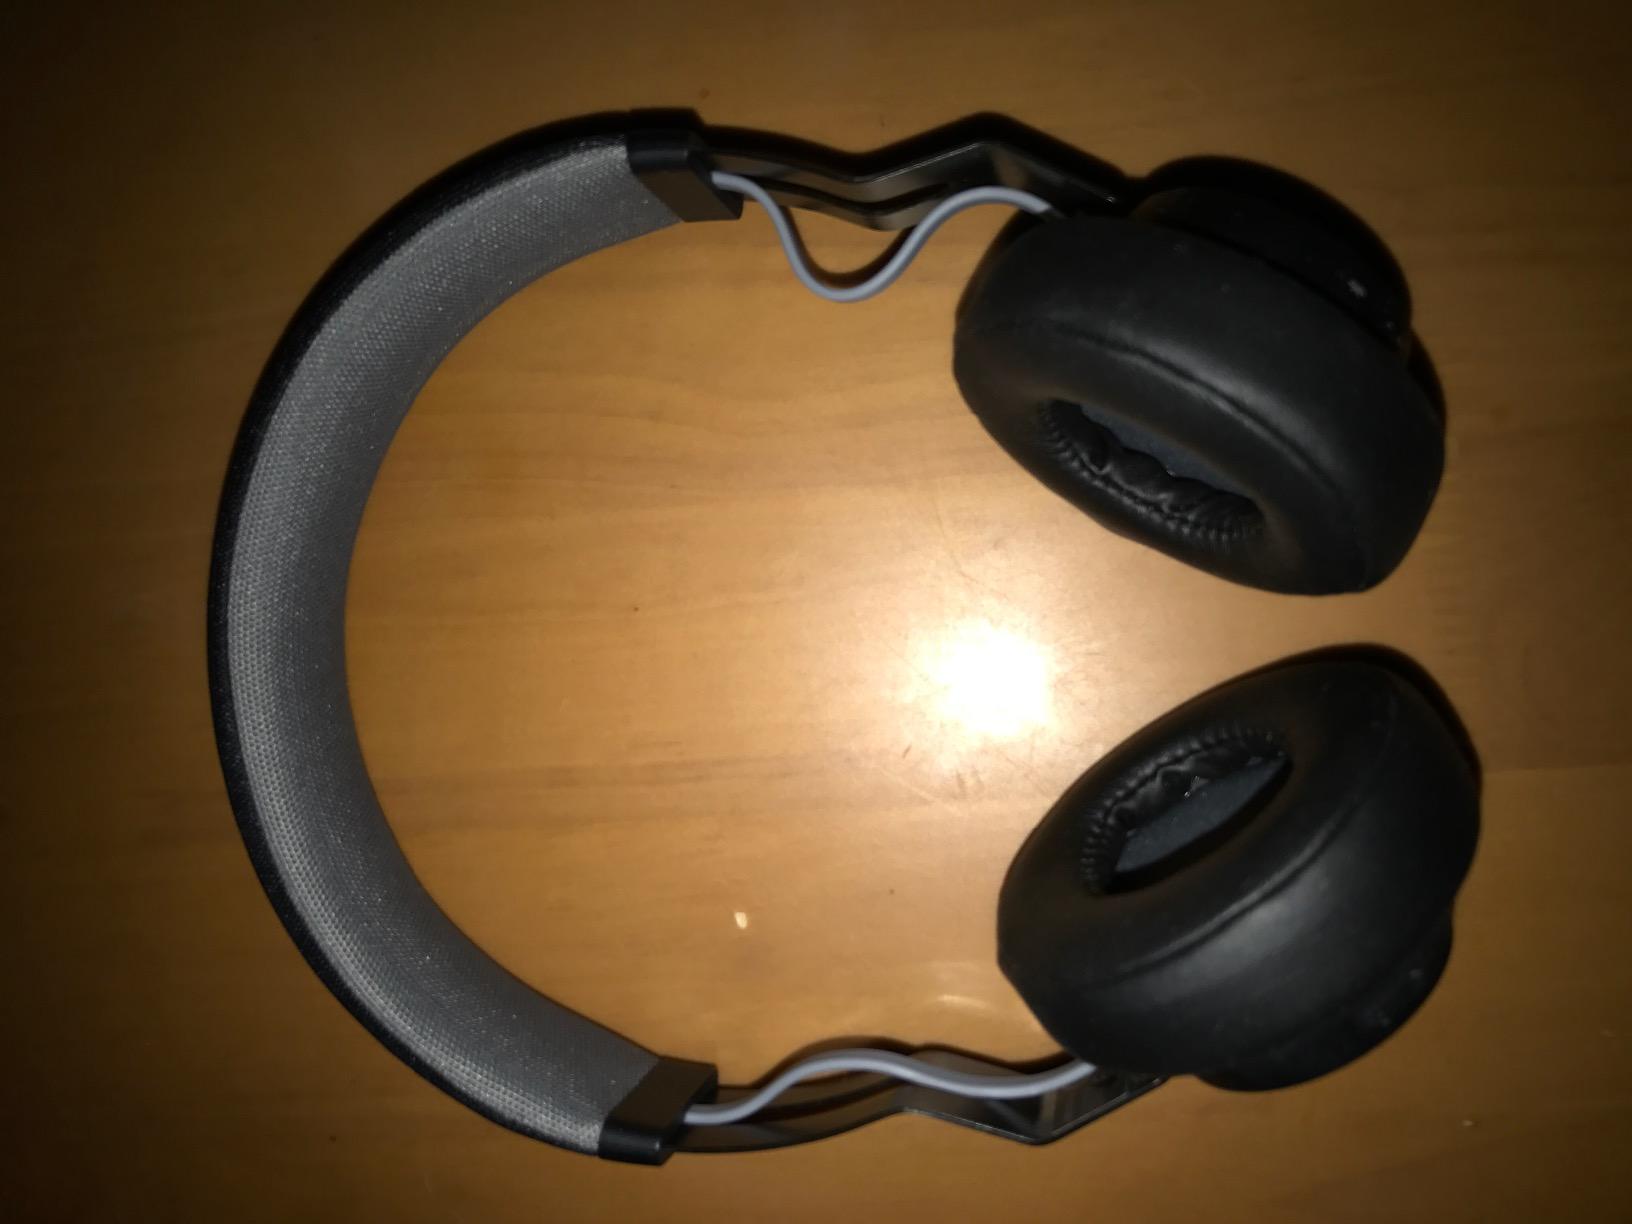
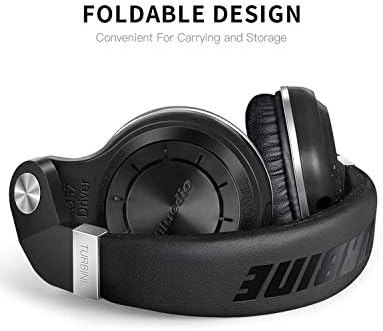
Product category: headphones
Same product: no